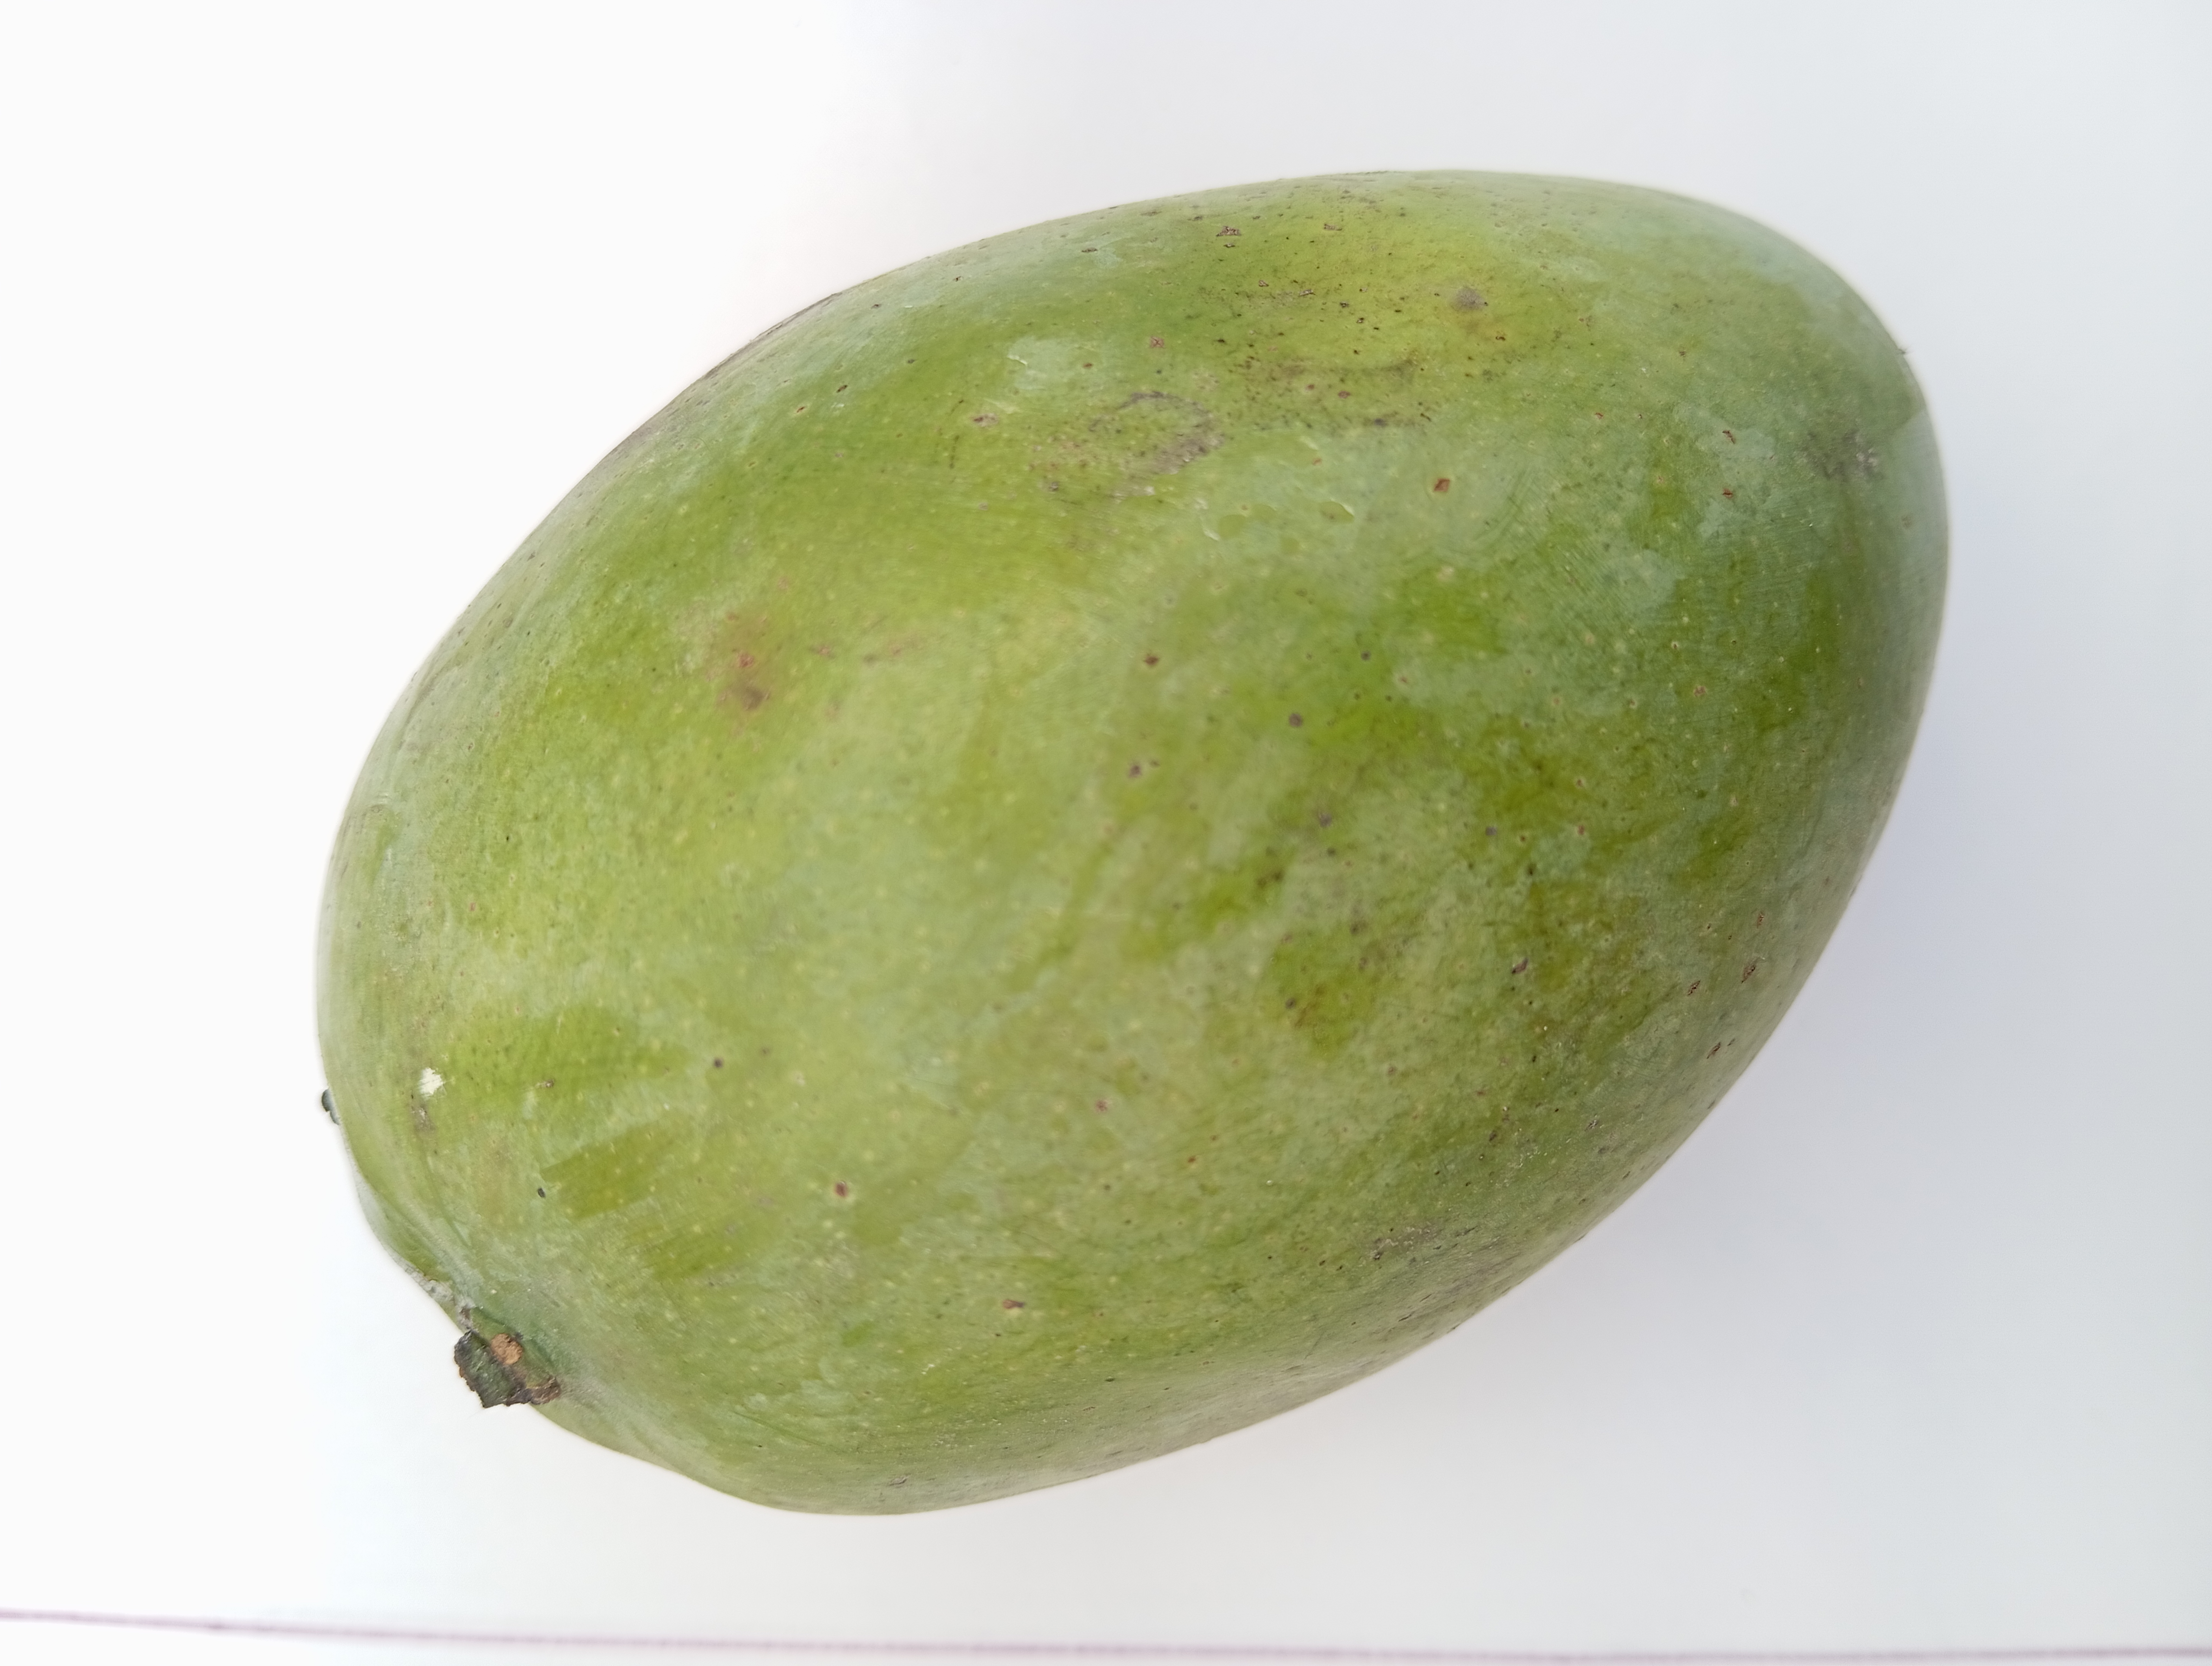
Mango variety: Amrapali